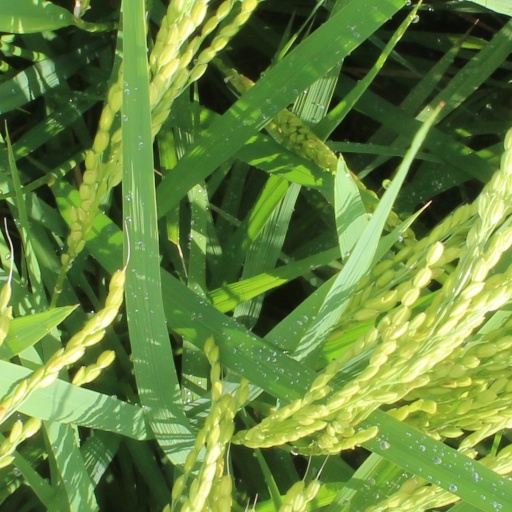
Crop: rice